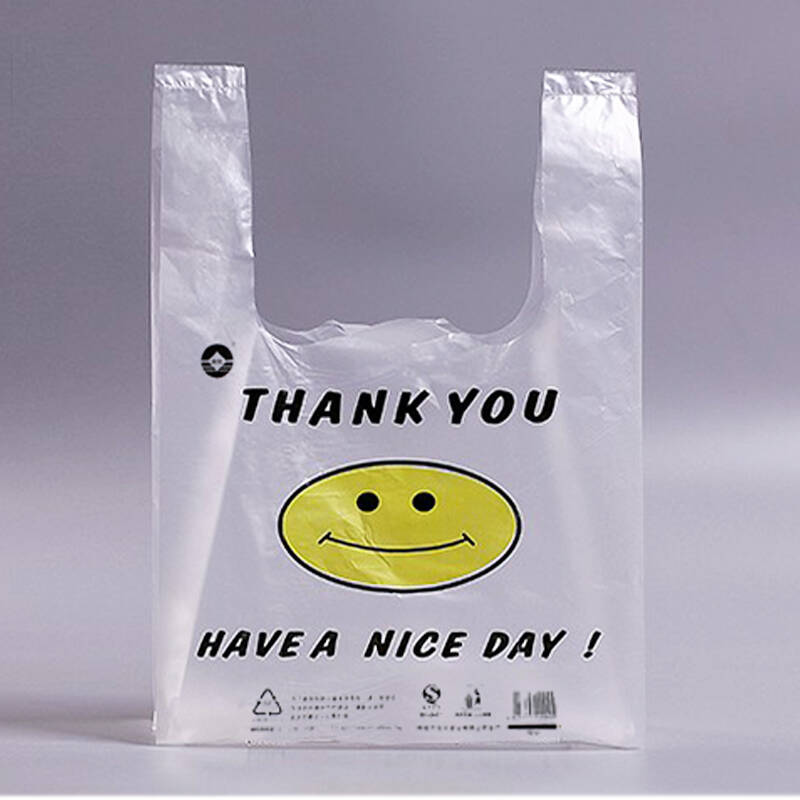
Label: plastic